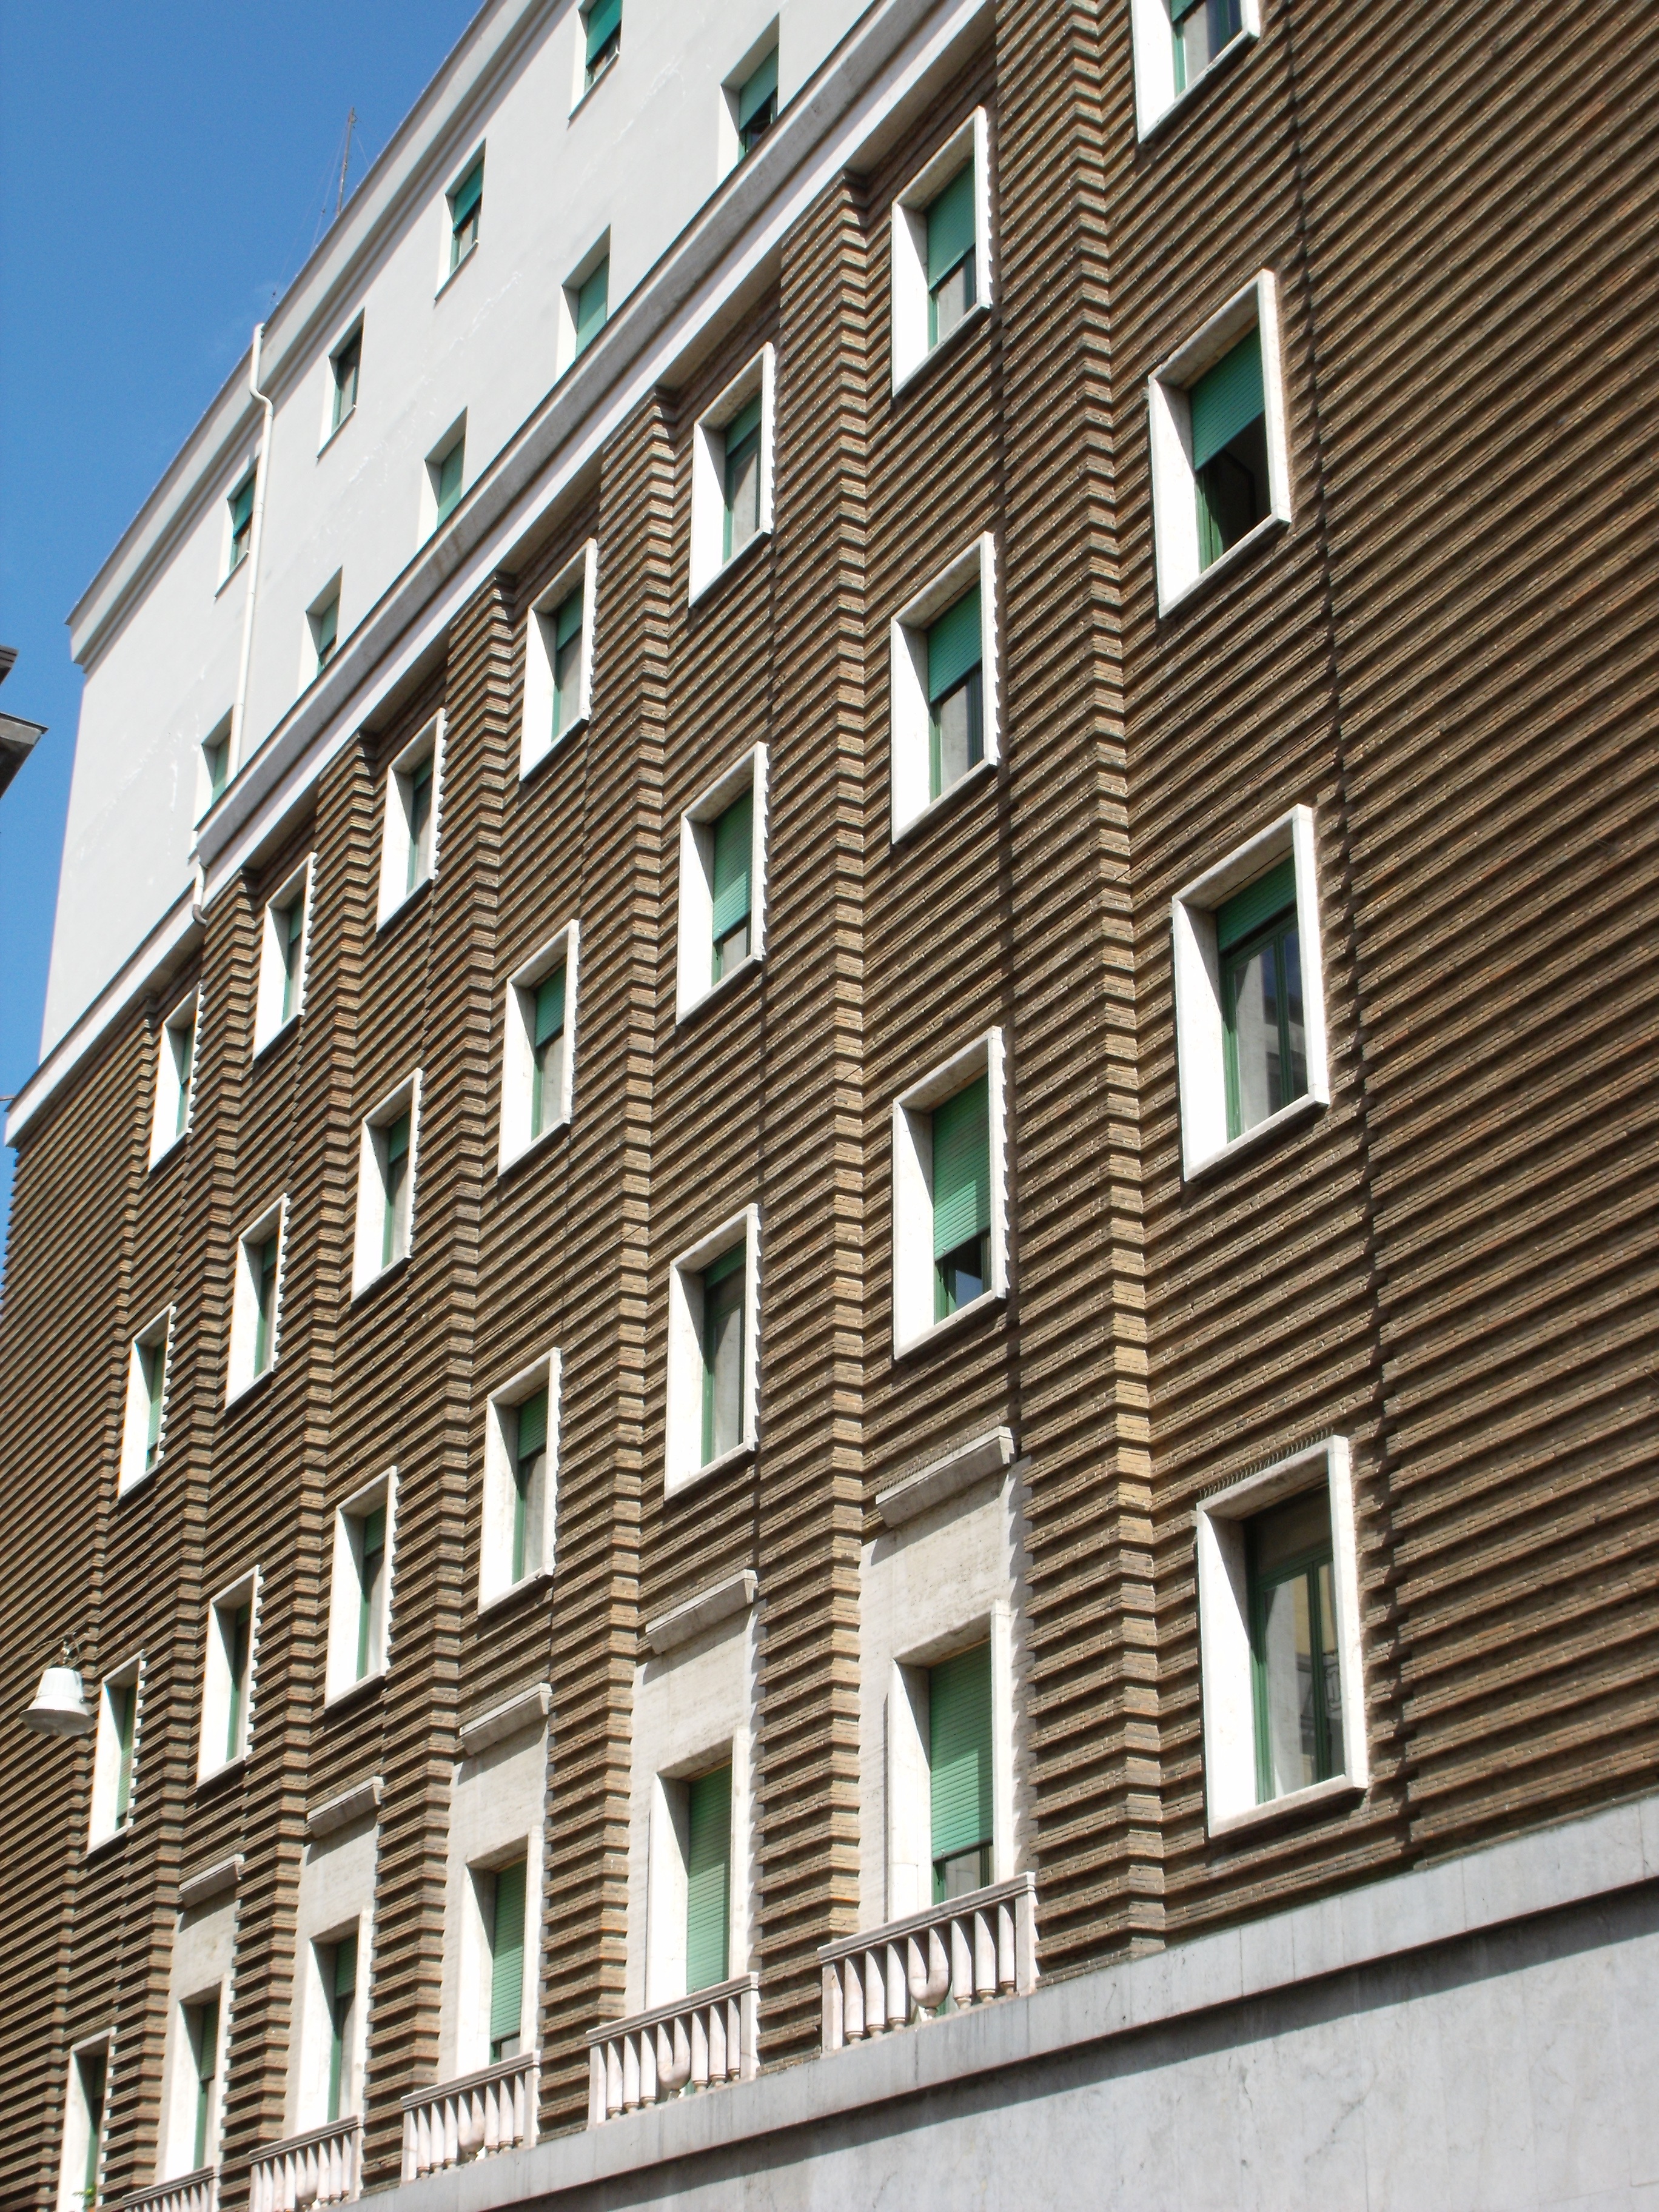
architecture, window, building, downtown, facade, property, apartment, tower block, interior design, windows, naples, condominium, residential area, window covering, via raffaele viviani